Kirishima Kazuhiro

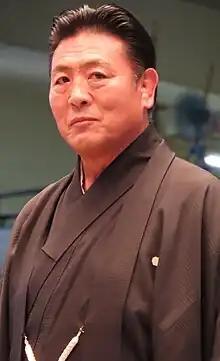
Michinoku-"oyakata" during the July 2020 tournament

is a former sumo wrestler from Makizono, Kagoshima, Japan, who held the second highest rank of "ōzeki" from 1990 to 1992 and won one top division tournament championship, and was runner up in seven others. He retired in March 1996, and from December 1997 until April 2024 was the head coach of Michinoku stable under the elder name of Michinoku.